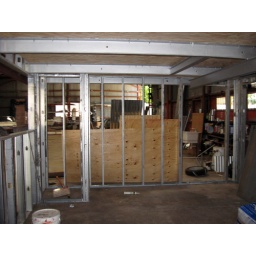
Piety street near Chartres, the Ironworks warehouse.  Snoball truck in front!